Glen Williams, Ontario

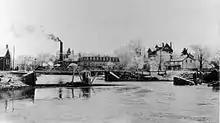
Glen Woollen Mills during spring flood, 1910

A second sawmill in the village was operated from 1856 by Joseph Tweddle, and a third saw mill was on "the Mountain," run by steam, erected by Charles Symons of Acton, and leased to and run by Cooper and sons of the Glen. It burned down in the summer of 1876.